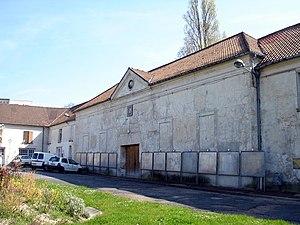
Clichy-sous-Bois est une commune française située dans le département de la Seine-Saint-Denis en région Île-de-France. Elle fait partie de la Métropole du Grand Paris.